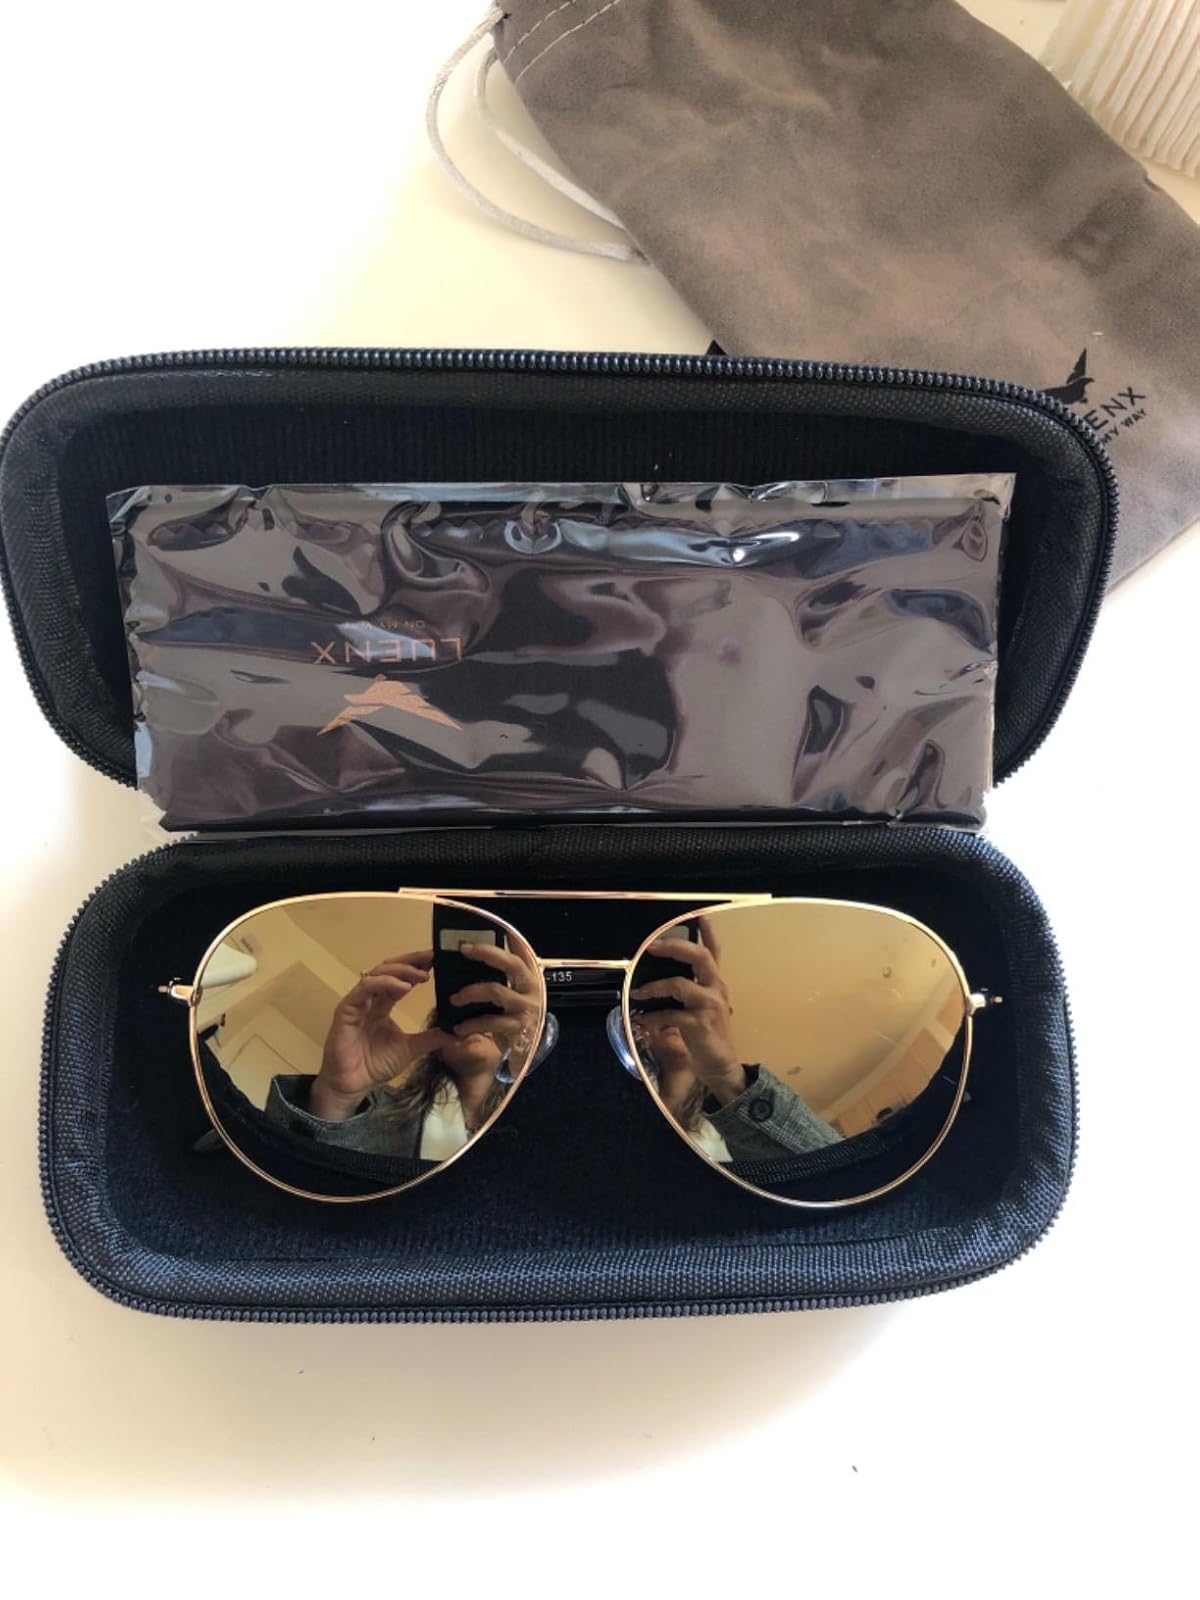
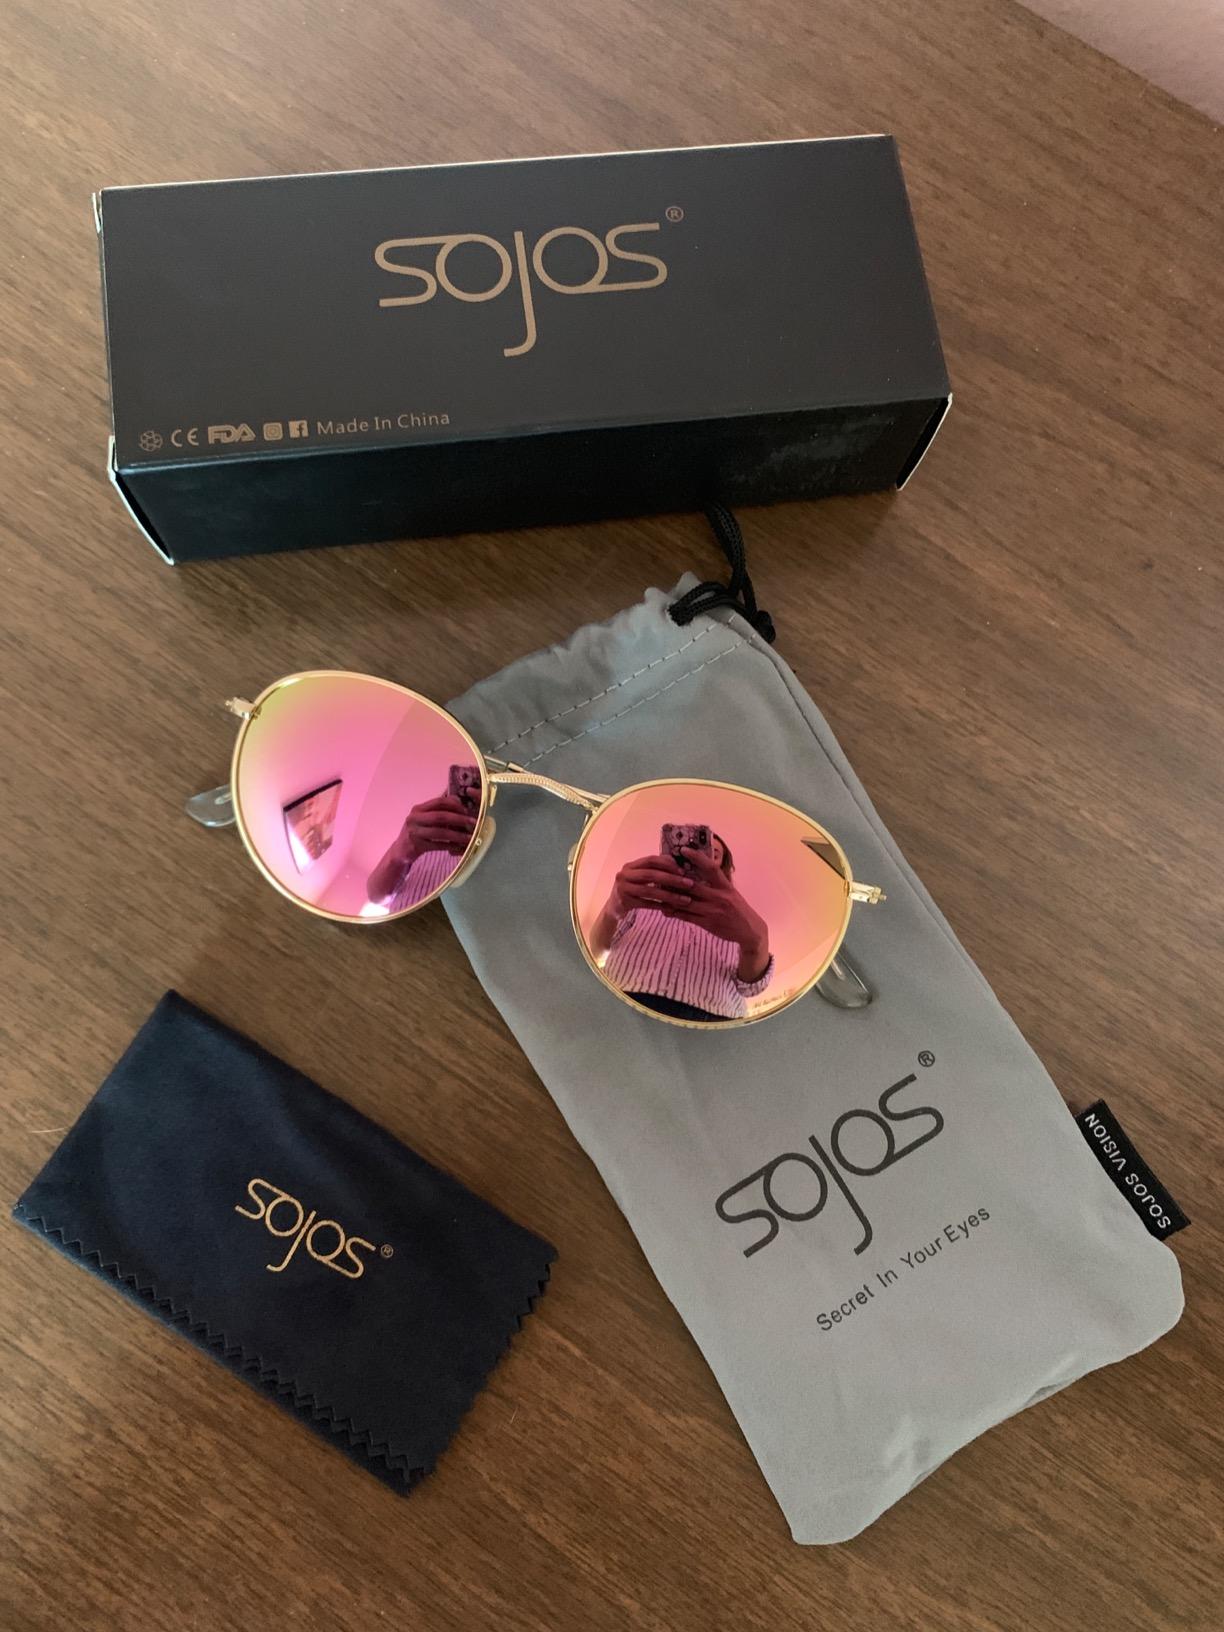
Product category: accessories_sunglasses
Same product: no